Two Lovers Point

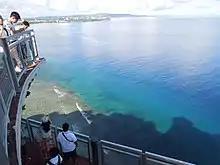
Viewing platforms overlook Tumon Bay and the Philippine Sea

Two Lovers Point is Guam's most famous landmark. While the land is owned by the Government of Guam, the first term administration of Governor Carl Gutierrez (1995-1999) initiated a public-private partnership to develop the site with Calvo Enterprises, a company owned by former governor Paul McDonald Calvo. The partnership was held up by Senator James Moylan in 2019 as a good model for future island improvements.